Microscope

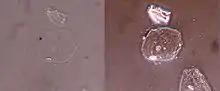
Unstained cells viewed by typical brightfield (left) compared to phase-contrast microscopy (right)

Microscopes can be separated into several different classes. One grouping is based on what interacts with the sample to generate the image, i.e., light or photons (optical microscopes), electrons (electron microscopes) or a probe (scanning probe microscopes). Alternatively, microscopes can be classified based on whether they analyze the sample via a scanning point (confocal optical microscopes, scanning electron microscopes and scanning probe microscopes) or analyze the sample all at once (wide field optical microscopes and transmission electron microscopes).